Joseph Nicollet

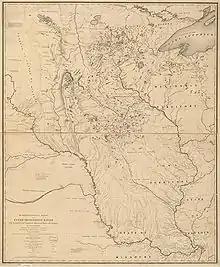
Nicollet's map of the Hydrographical Basin of the Upper Mississippi River, 1843.

The first expedition took place in 1836–37 and was privately funded by American Fur and the Choteaus. Nicollet departed Fort Snelling by canoe on July 29, 1836, accompanied by Chagobay, an Ojibwe chief, his nine-year-old son, and a half-French guide named Brunia. Nicollet explored the Mississippi to its source of Lake Itasca and the nearby Mississippi tributary, the St. Croix River. The results of this expedition corrected an error in Zebulon Pike's 1805 map, which placed the mouth of the Crow Wing River too far to the west, rendering all maps of this area inaccurate.